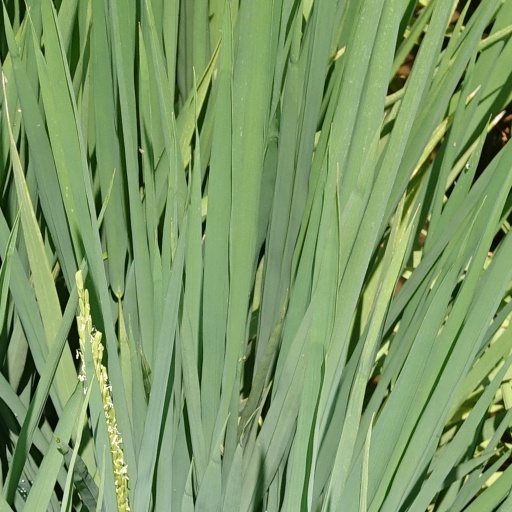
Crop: rice